HDMS Dykkeren

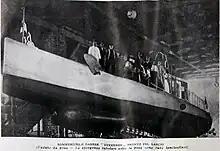
Dykkeren before launch

HDMS "Dykkeren" was the first Danish submarine built by FIAT San Giorgio for the Royal Danish Navy and commissioned in 1909. In 1910, "Dykkeren" was equipped with radiotelegraphy equipment, thereby becoming one of the first submarines in the world to have this. In 1916, Dykkeren collided with a ship, causing the submarine to sink, everyone apart from the chief, First Lieutenant Christensen, is saved.